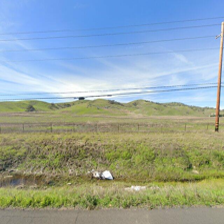
Label: streetView